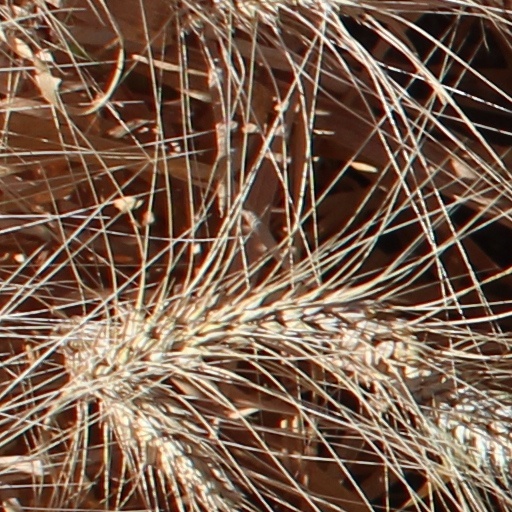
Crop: wheat